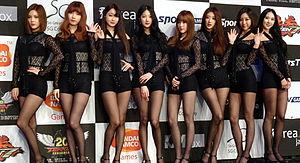
La discographie du girl group sud-coréen Nine Muses consiste d’un album studio, sept mini-albums, deux albums singles et de quatorze singles.